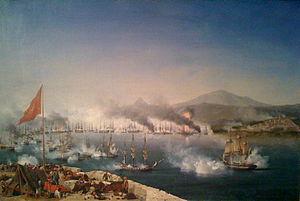
Les opérations navales jouèrent un rôle important au cours de la guerre d'indépendance grecque. Le cœur de l'insurrection, le Péloponnèse et ses abords immédiats, étant d'accès relativement difficile par voie de terre, il était important pour les deux parties de contrôler ses accès maritimes. L'Empire ottoman avait ainsi pour objectif de ravitailler les forteresses côtières encore en sa possession et d'y transporter des troupes. De leur côté, les insurgés essayaient de maintenir le blocus de ces forteresses et d'empêcher la reconquête des régions et îles en leur pouvoir. Leurs opérations de course et de pillage des côtes de l'Asie mineure jouèrent aussi un rôle en paralysant le commerce et les communications ottomanes et en provoquant des troubles dans l'Empire. En raison de la dissymétrie des flottes en présence, il y eut peu de réelles batailles navales, l'accent étant mis chez les Grecs sur l'utilisation de brûlots ; aucune des deux flottes ne réussit à prendre un avantage décisif, la flotte égypto-ottomane étant finalement détruite par une escadre anglo-franco-russe au cours de la bataille de Navarin en 1827.